Liga I

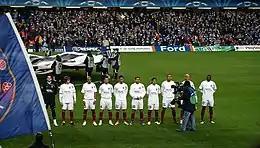
CFR Cluj (pictured at Stamford Bridge in a 2008–09 UEFA Champions League match against Chelsea) won eight championships under the new name of Liga I.

CFR Cluj, the 2007–08 winner became the first Romanian team to qualify directly into the 2008–09 group stage of the UEFA Champions League, and the first team other than Steaua to qualify to this stage since the beginning of the new Champions League format in 1992–93. The 2009–10 champions as well as 2010–11 ones were guaranteed a direct qualification spot into the group stage as well. The best results in the group stage was obtained by CFR Cluj in the 2012–13 UEFA Champions League with ten points and third place in a group with Manchester United, Braga, and Galatasaray.